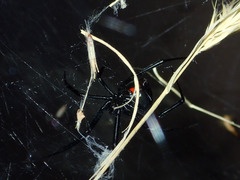
Species: Lactrodectus_hesperus